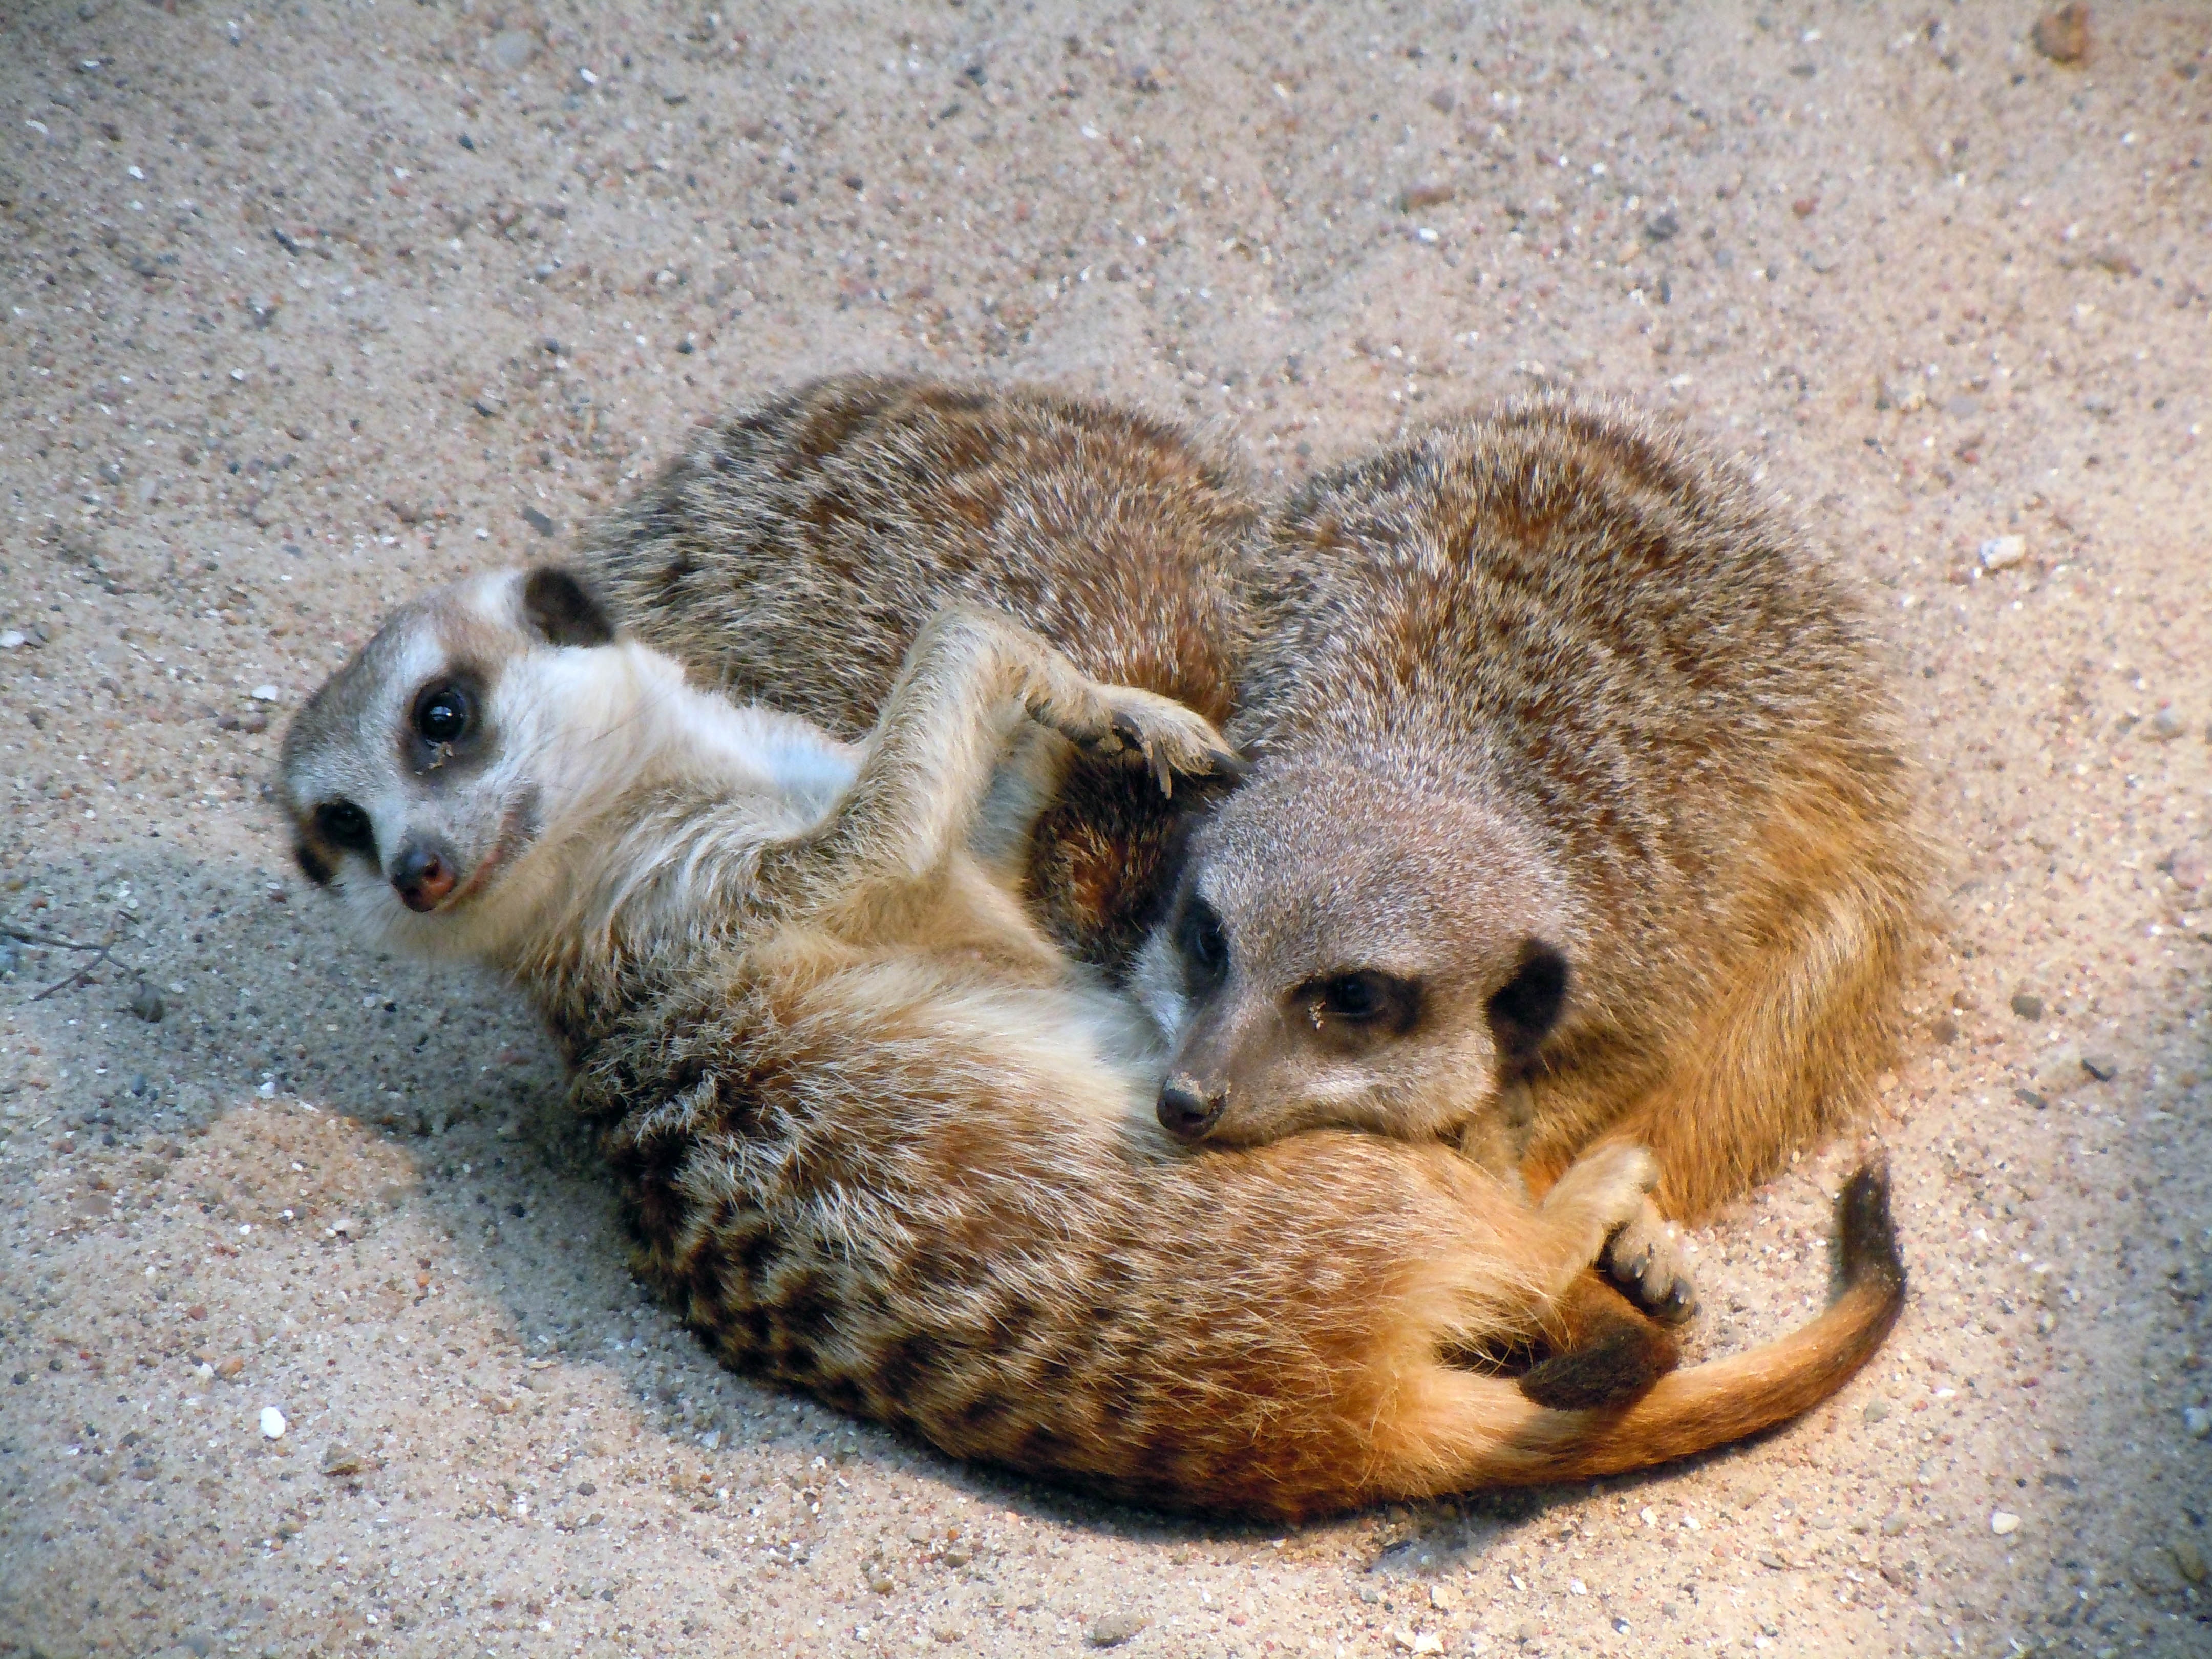
wildlife, zoo, sleeping, mammal, fauna, vertebrate, meerkat, mongoose, snuggled